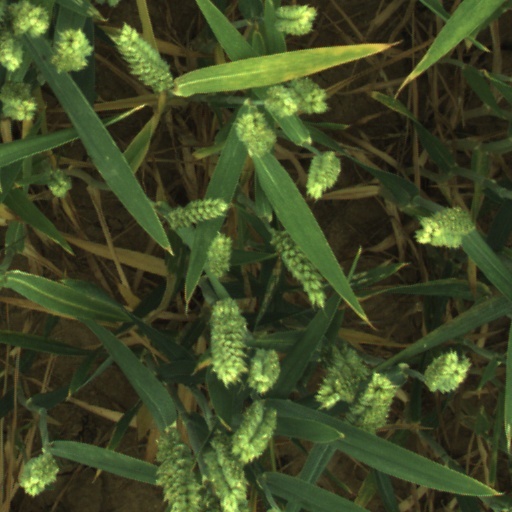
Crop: wheat